Beginnings (collection)

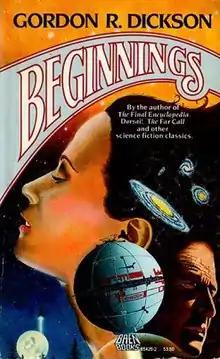
Cover of the first edition

Beginnings is a collection of science fiction stories and poems by American writer Gordon R. Dickson. It was first published by Baen Books in 1988. The majority of the stories had originally appeared in the magazines "Astounding", "Future", "Analog Science Fiction and Fact", "Fantastic", "Fantasy and Science Fiction", "Galaxy Science Fiction", "Fantastic Universe" and "Worlds of Tomorrow". The poems had first appeared in "The Final Encyclopedia".